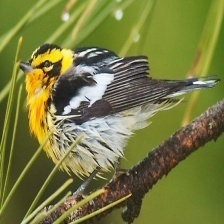
Species: BLACKBURNIAM WARBLER
Scientific name: SETOPHAGA FUSCA